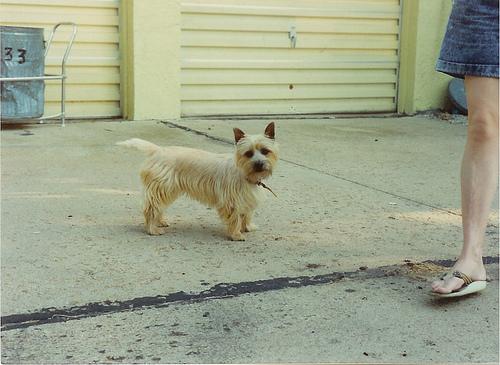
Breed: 211-n000009-cairn